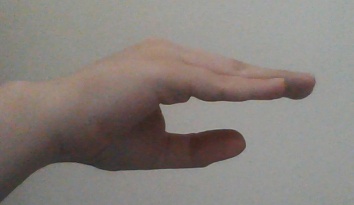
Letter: jeem